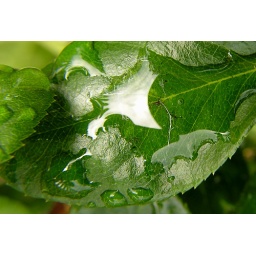
that's the fence and sky reflected in the drops